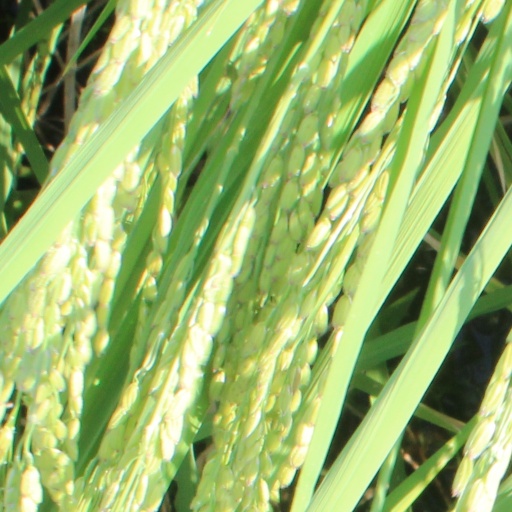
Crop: rice